Welcome to Shama Town

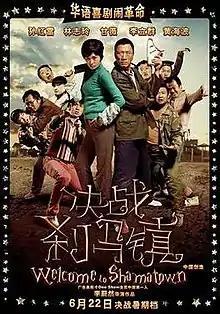

Welcome to Shama Town is a 2010 Chinese adventure film directed and written by Li Weiran, starring Sun Honglei, Lin Chi-ling, Li Liqun, and Gan Wei. It was distributed by Shanghai Media Group and LeTV Investment Co. Ltd and released by China Film Group Corporation, Huaxia Film Distribution Company, Dadi Time Film Distribution Co., LTD, and Shanghai Star Cultural Transmission Co., LTD. It was released in China on 22 June 2010.